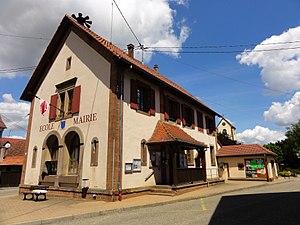
Ringendorf est une commune française située dans le département du Bas-Rhin, en région Grand Est.